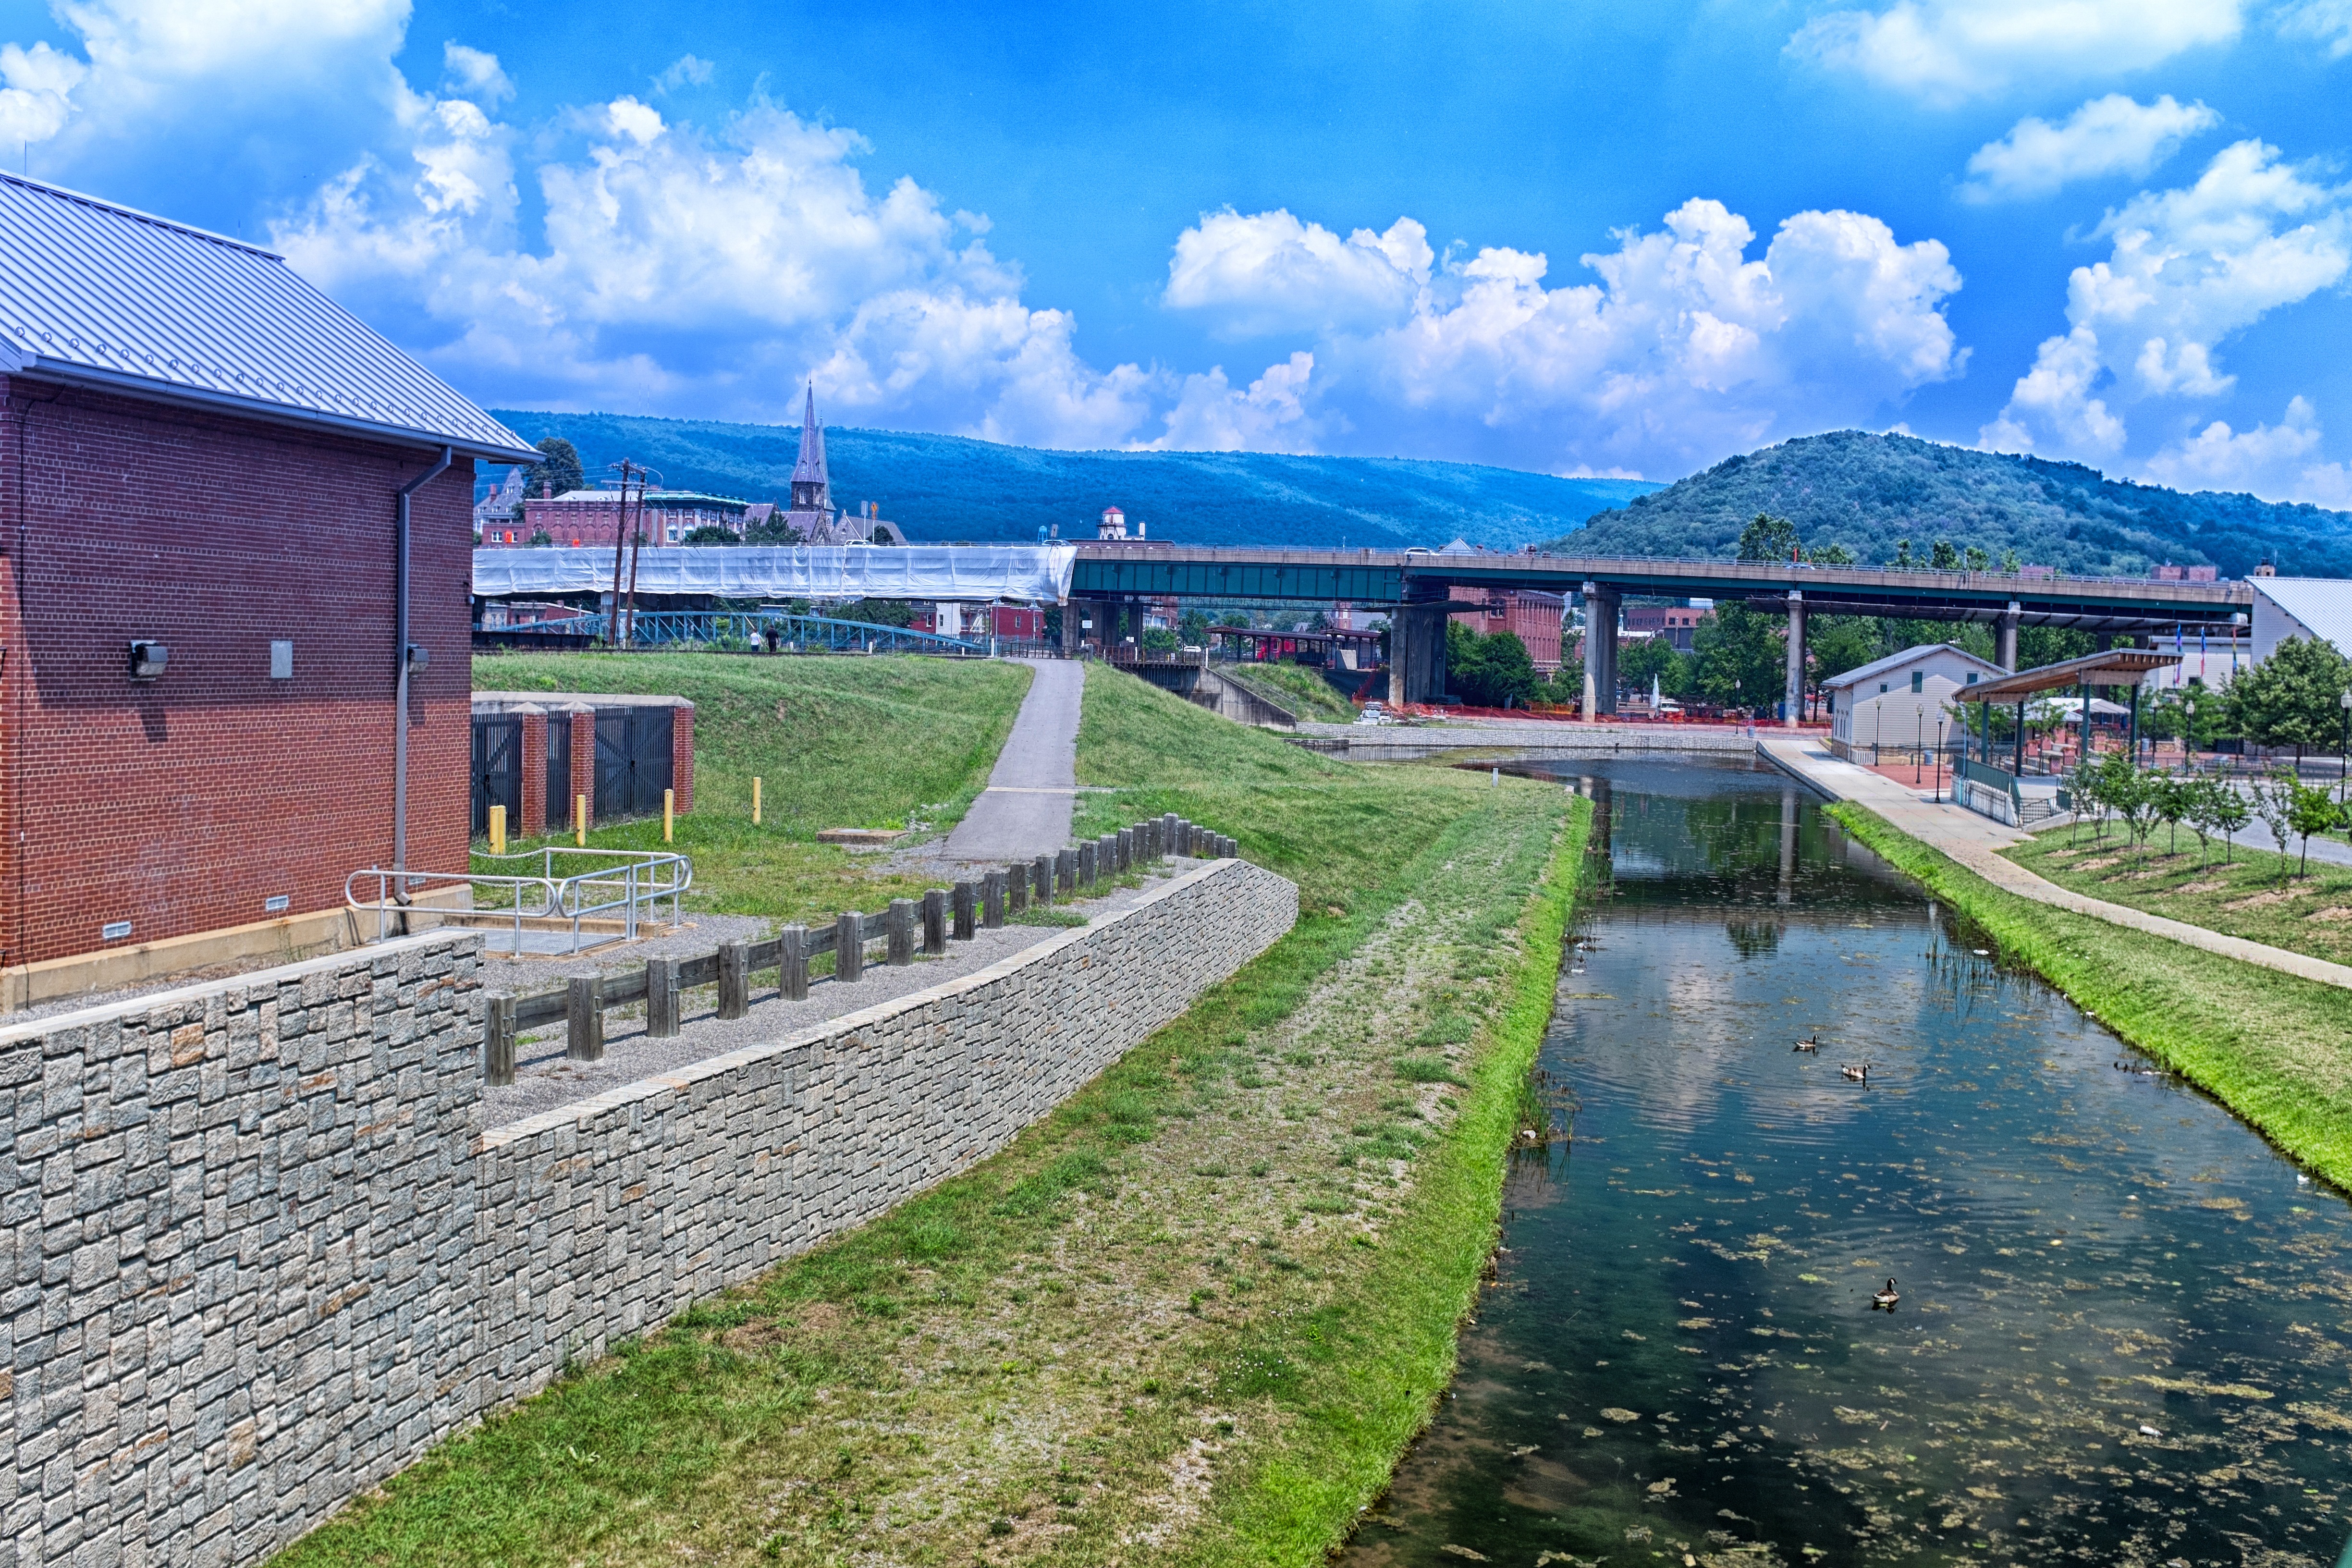
water, grass, sky, bridge, river, canal, transport, reservoir, stadium, waterway, hdr, clouds, buildings, mountains, reflections, cumberland, maryland, chesapeake, rural area, sport venue, ohio canal